American logistics in the Northern France campaign

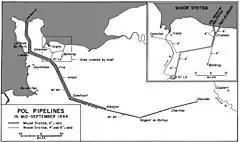
POL pipelines in mid-September 1944

In the initial stages of Overlord, fuel arrived packaged in jerricans. The jerrican was a German invention copied by the British; in the US Army it supplanted the drum. The jerrican had convenient carrying handles, stacked easily, and did not shift or roll in storage; it also floated in water when filled with MT80 (80 Octane gasoline). The British version was an exact copy of the German model; the American version, called an Ameri-can by the British, was slightly smaller, with a screw cap onto which a nozzle could be fitted to deal with American vehicles with flush or countersunk fuel tank openings. If a nozzle was not available, the original can with its short spout was much preferred. A US jerrican weighed empty, and when filled with MT80, so 56 filled cans weighed . For Overlord, 11.5 million jerricans were provided. Of these, 10.5 million were manufactured in the UK and supplied to the US Army under Reverse Lend-Lease, while the rest came from the US. Jeeps arrived at the beachhead with full tanks and two jerricans of fuel; weapons carriers and small trucks carried five; -ton trucks carried ten; and DUKWs carried twenty.